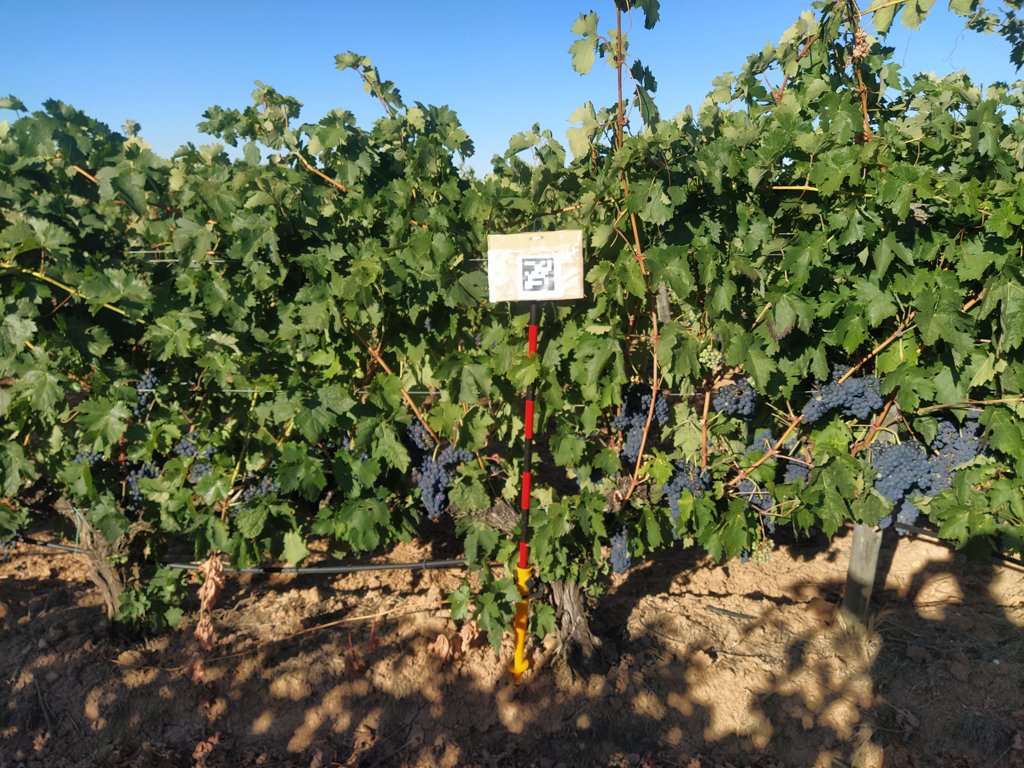
Berries visible: 748
Grape clusters: 18